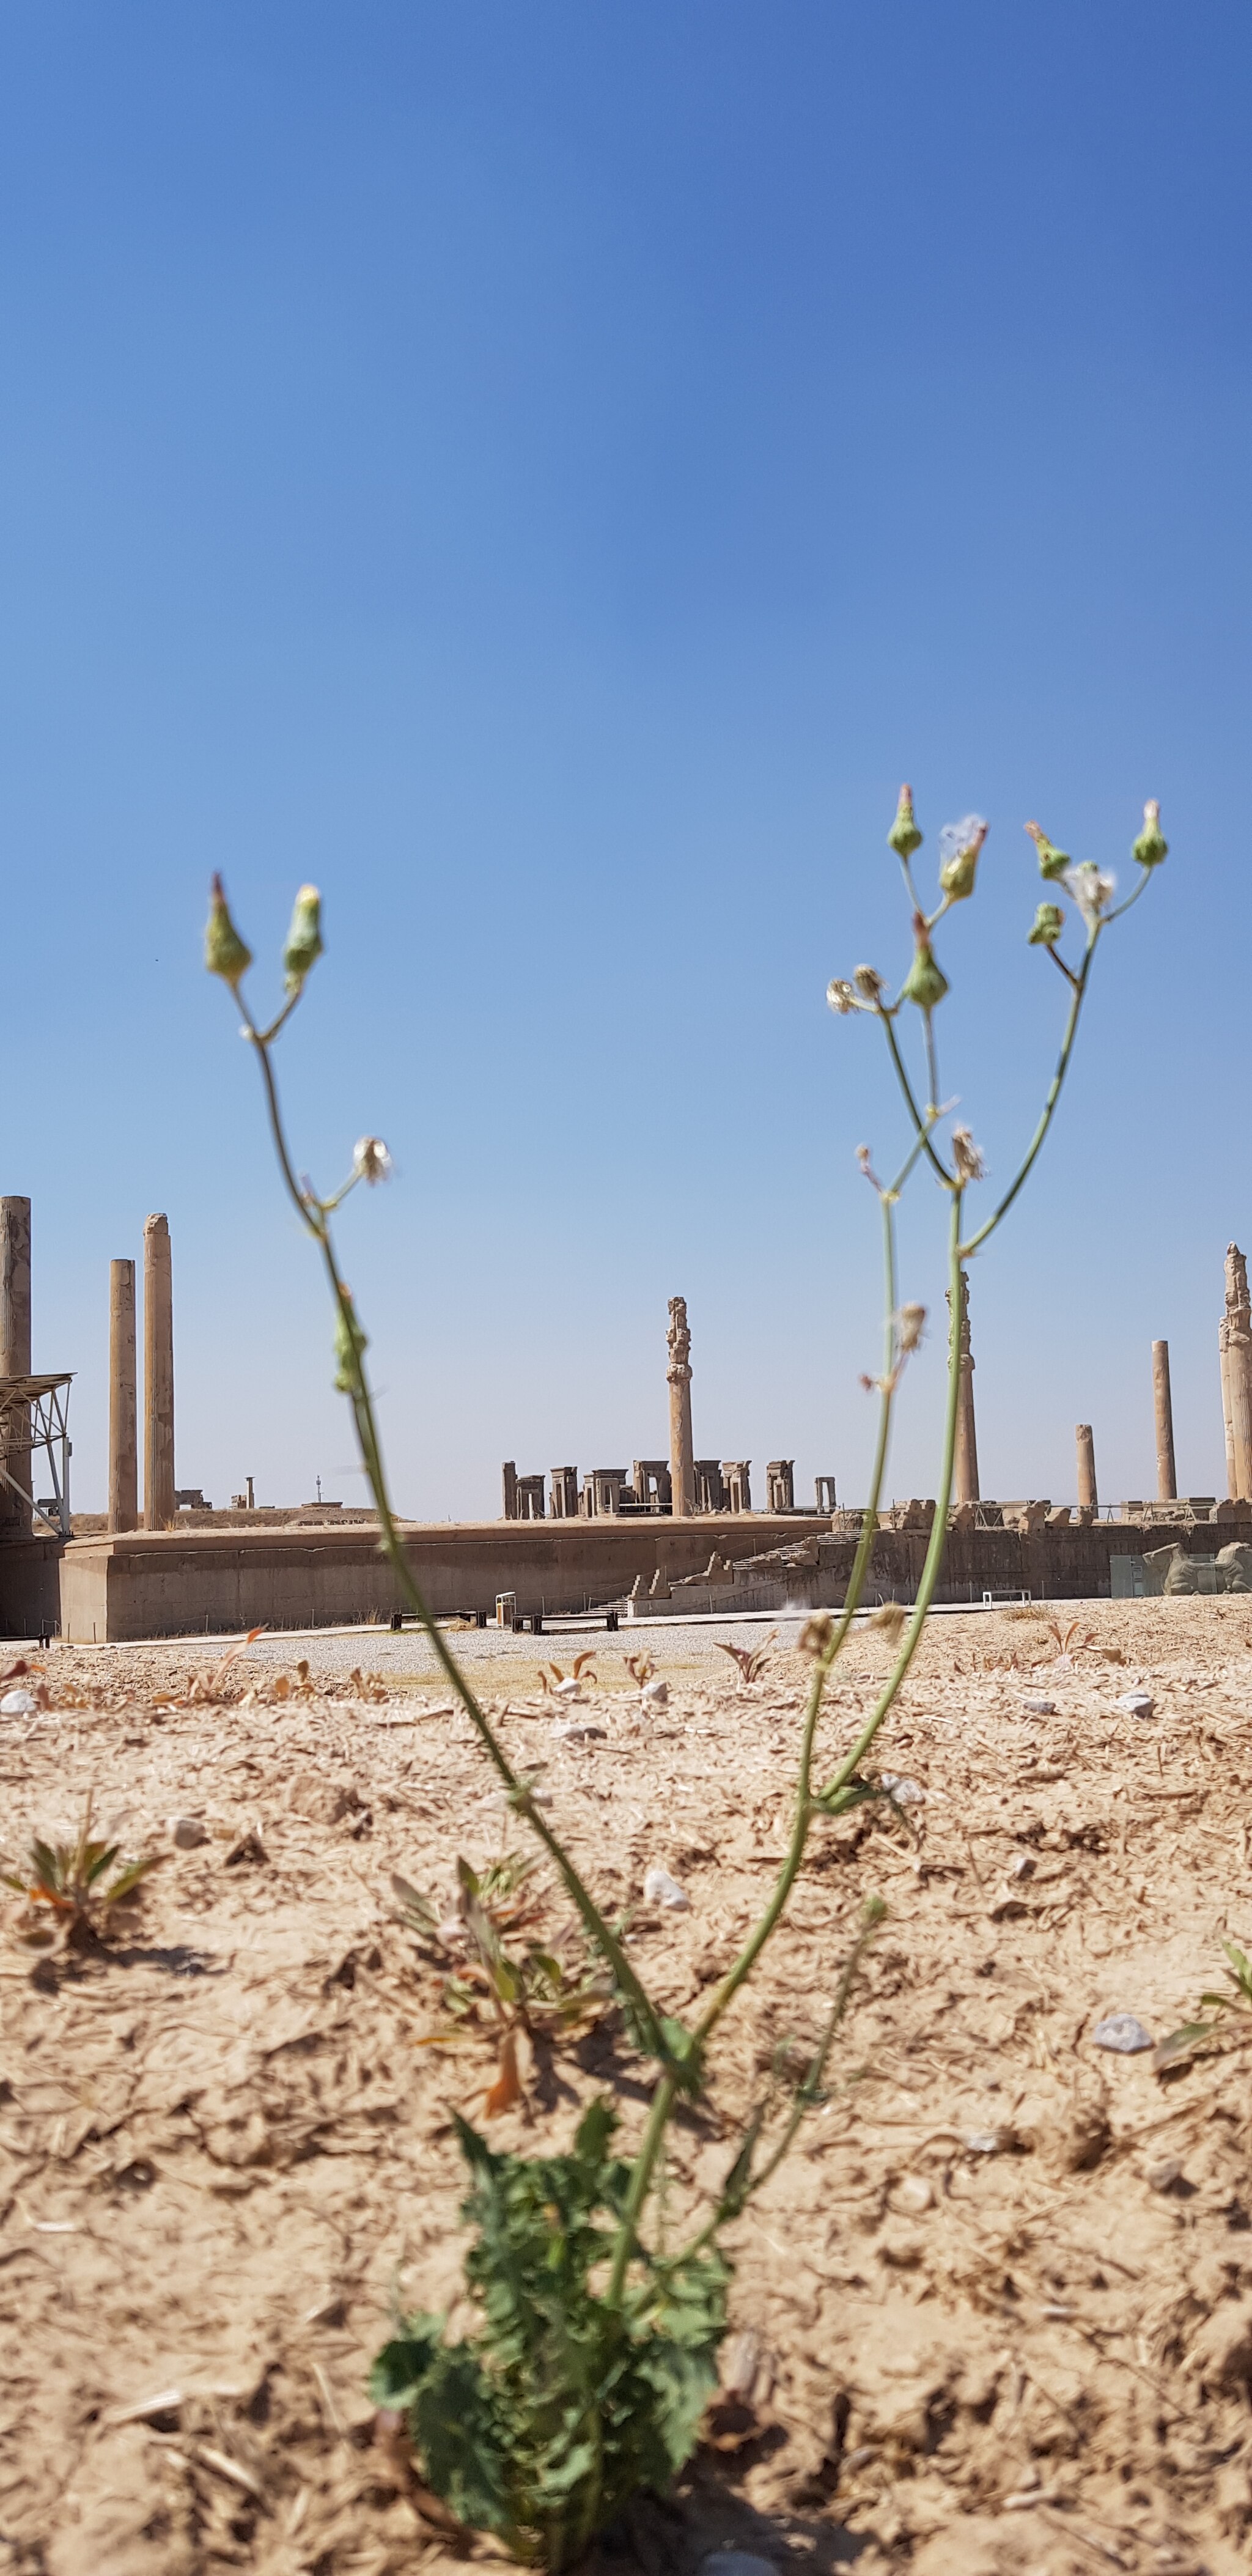
Title: Apadana2
Date: 2020-06-29 10:49:19
Categories: Apadana of Persepolis, Self-published work, Cultural heritage monuments in Iran with known IDs, Uploaded via Campaign:wlm-ir, Images from Wiki Loves Monuments in Marvdasht, 2020 in Persepolis, Iran photographs taken on 2020-06-29, Images from Wiki Loves Monuments 2020, Images from Wiki Loves Monuments 2020 in Iran, Apadana northern stairs